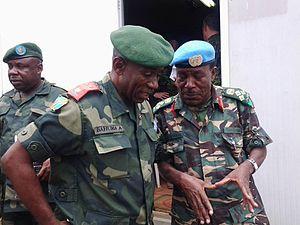
Le général-major Lucien Bahuma (avant-plan gauche de la photo) était «